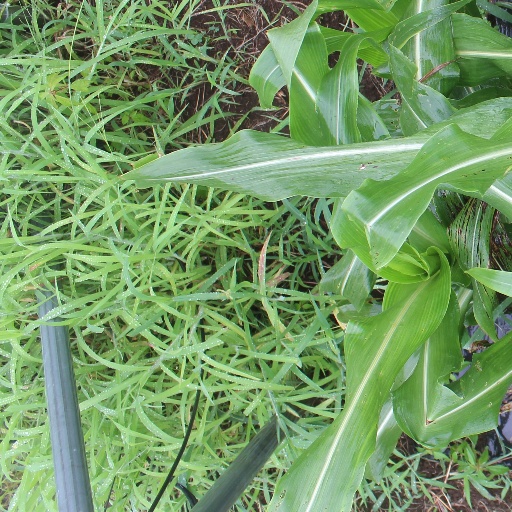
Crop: sorghum